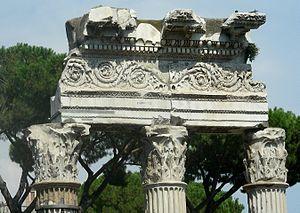
Le temple de Vénus Genetrix est un temple romain dédié à Vénus qui fait partie du forum de César, premier des forums impériaux de Rome.
Les forums impériaux sont un ensemble de grandes places occupant une zone de plus de 500 mètres de long sur 300 mètres de large environ, situé au nord-est immédiat du Forum Romain, au cœur de la Rome antique. Leurs constructions s'étalent sur près de deux siècles.